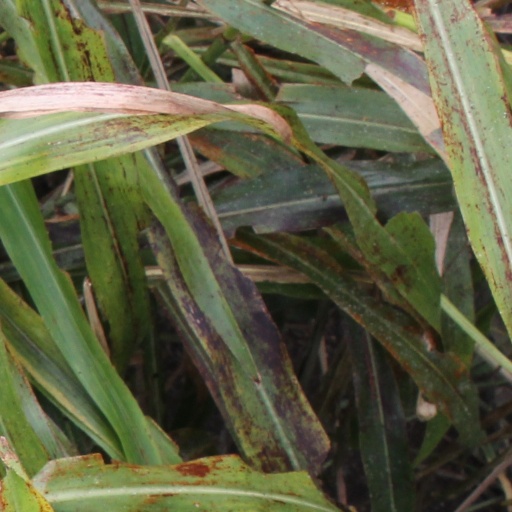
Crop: sorghum